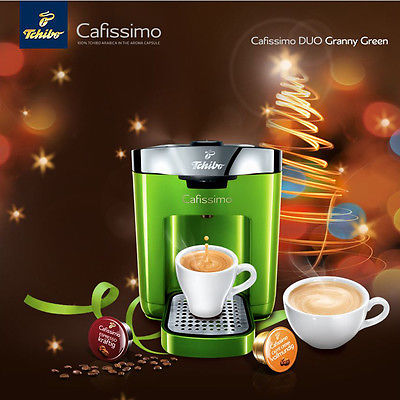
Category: coffee maker